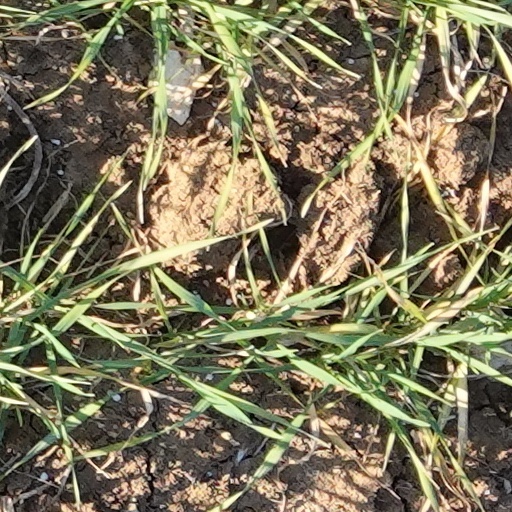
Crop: wheat